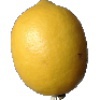
Label: lemon